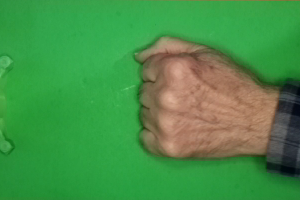
Label: rock